Hunting wasp

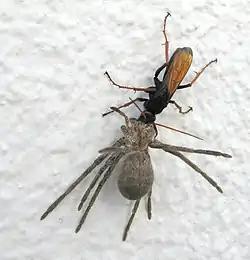
Pompilidae, "Tachypompilus ignitus", a typical spider-hunting wasp, has paralysed a female Huntsman spider, and is dragging it up a wall to the intended shelter

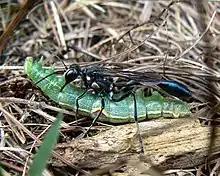
Sphecidae, Ammophilinae, "Eremnophila aureonotata" transporting a paralysed prominent caterpillar to the nest she has excavated

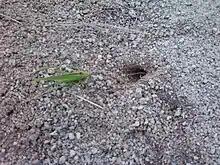
Katydid paralysed by a Sphecid wasp, and left outside the tunnel while the wasp performs a final inspection of the interior.

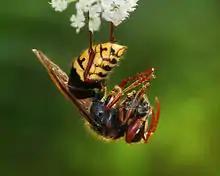
European hornet, "Vespa crabro germana", butchering a bee before carrying the worthwhile portions back to the colony for the larvae.

Hunting wasps are members of various taxa of the insect order Hymenoptera. Their habits and affinities vary in many ways, but all practise parental care of their larvae in that they capture prey, usually insects, to feed their larvae. Whether solitary or social, most species construct some form of protection or nest in which they hide the prey and in which the larvae can feed and pupate in reasonable security.